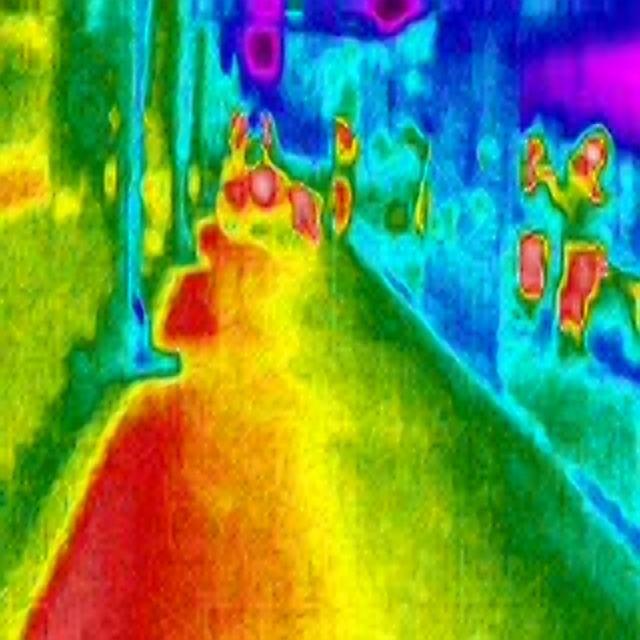
Detected objects:
label: person
label: person
label: person